Excalibur (novel)

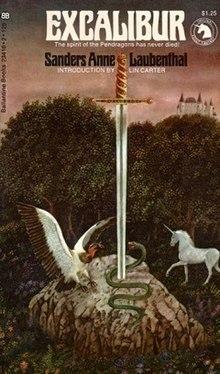
First edition

Excalibur is a 1973 Arthurian fantasy novel by American writer Sanders Anne Laubenthal. It was first published by Ballantine Books as the sixtieth volume of the Ballantine Adult Fantasy series in August, 1973, and has been reprinted a number of times since.